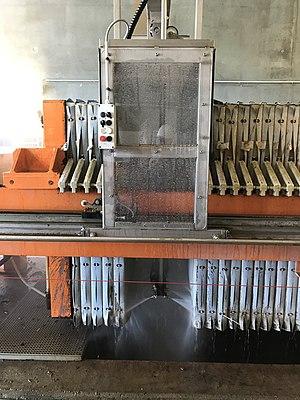
Filtre-presse de station d'épuration à Dunkerque, en cours de nettoyage par pulvérisation d'eau sous haute pression AX System.
Le filtre presse est une machine permettant de séparer un mélange solide-liquide.